Claude Rich

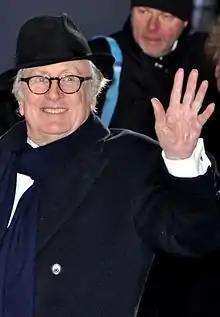
Rich at the 38th César Awards

Claude Rich (8 February 1929 – 20 July 2017) was a French stage and screen actor. He began his career in theatre before his film debut in 1955.